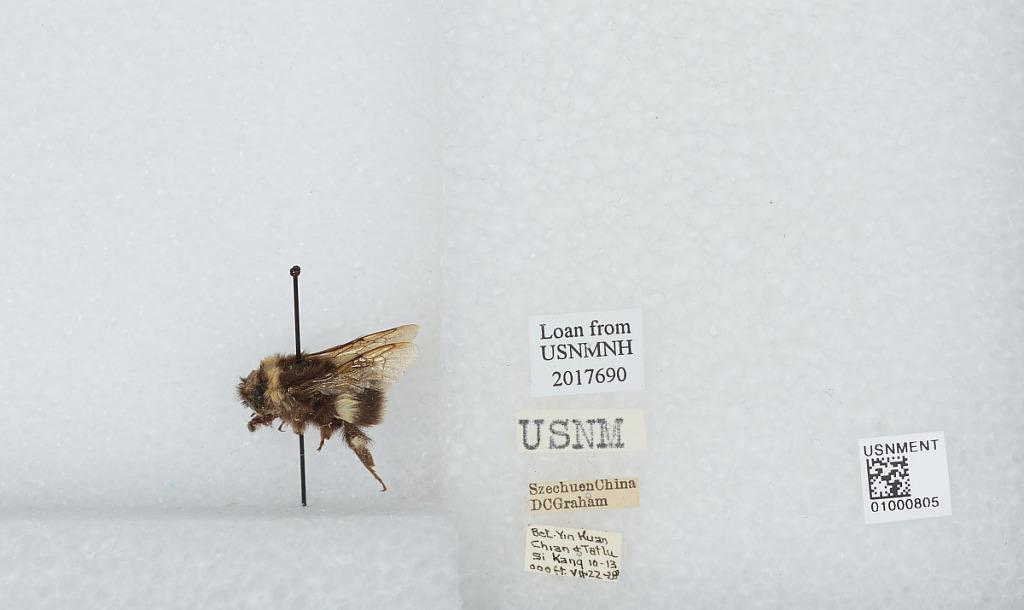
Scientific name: Bombus (Bombus) lucorum (Linnaeus)
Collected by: D. Graham
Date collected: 1928-7-22
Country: China
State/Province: Sichuan
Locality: Between Yin Kuan Chian and Tatlu Si Kang